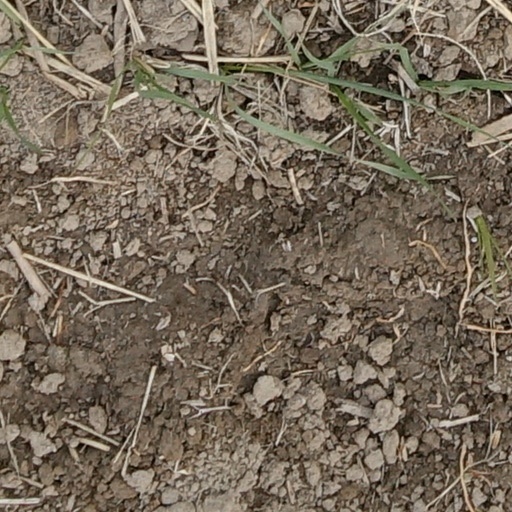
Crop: wheat